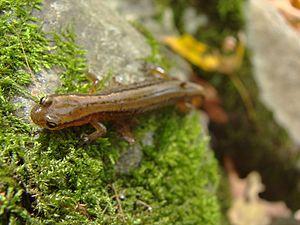
Eurycea bislineata, la Salamandre à deux lignes est une espèce d'urodèles de la famille des Plethodontidae.